That's the Way It Goes (George Harrison song)

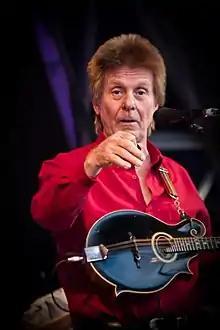
Joe Brown (pictured in 2010) performed the song at the Harrison tribute concert in November 2002.

"That's the Way It Goes" was the only song from Harrison's post-1973 releases to be played at the Concert for George tribute, where it was performed by English singer Joe Brown, a near-neighbour of Harrison's in Henley-on-Thames since the 1980s. The concert was organised by Clapton and took place at London's Royal Albert Hall on 29 November 2002, exactly a year after Harrison's death. Brown played mandolin on the song, as he had on the "Gone Troppo" track "Mystical One" in 1982. His backing musicians included Andy Fairweather-Low (on slide guitar) and drummer Phil Capaldi, the brother of Harrison's occasional late-career collaborator Jim Capaldi.